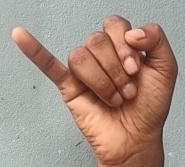
ASL sign: J